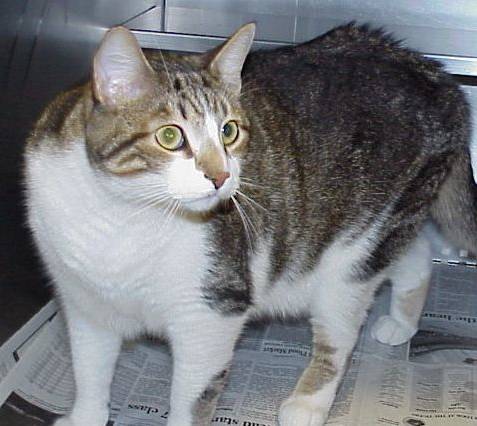
Label: cat